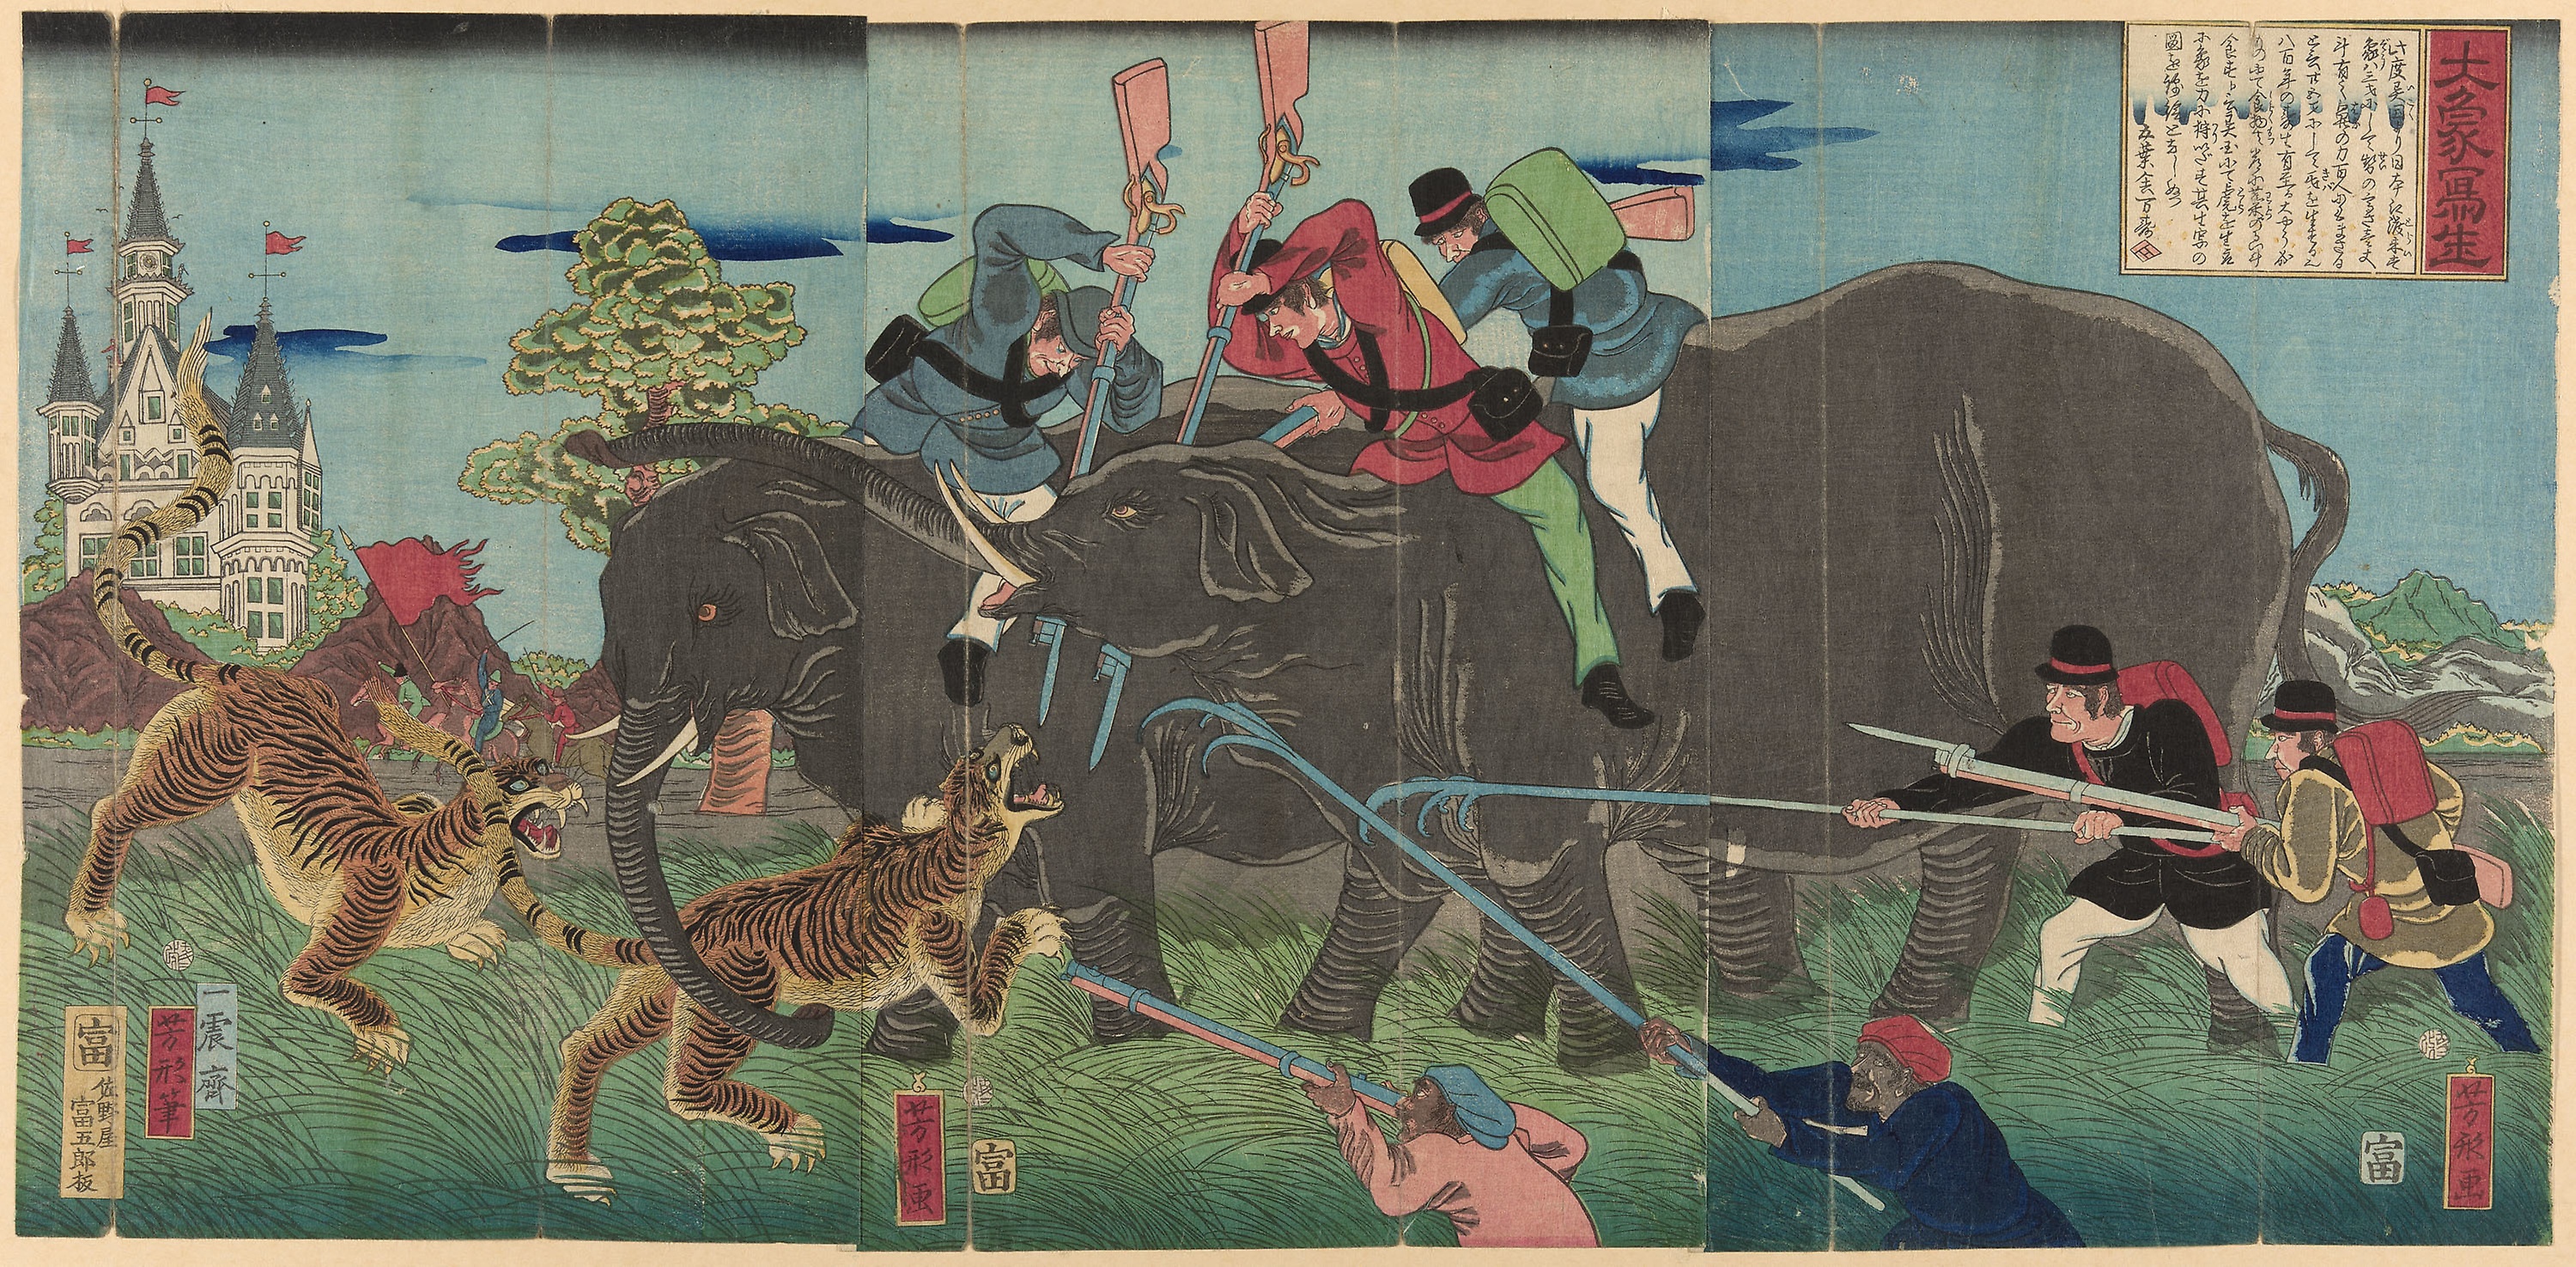
uniform, art, illustration, painting, military camouflage, military uniform, visual arts, pattern